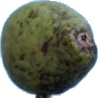
Label: Pear Stone 1